Tales of the City (novel)

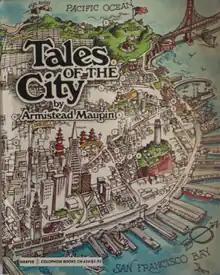
US first edition cover

Tales of the City (1978) is the first book in the "Tales of the City" series by American novelist Armistead Maupin, originally serialized in the "San Francisco Chronicle". Set in 1970s San Francisco, it follows the residents of a small apartment complex at 28 Barbary Lane, including the eccentric landlady, Anna Madrigal.